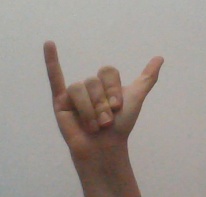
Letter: ya